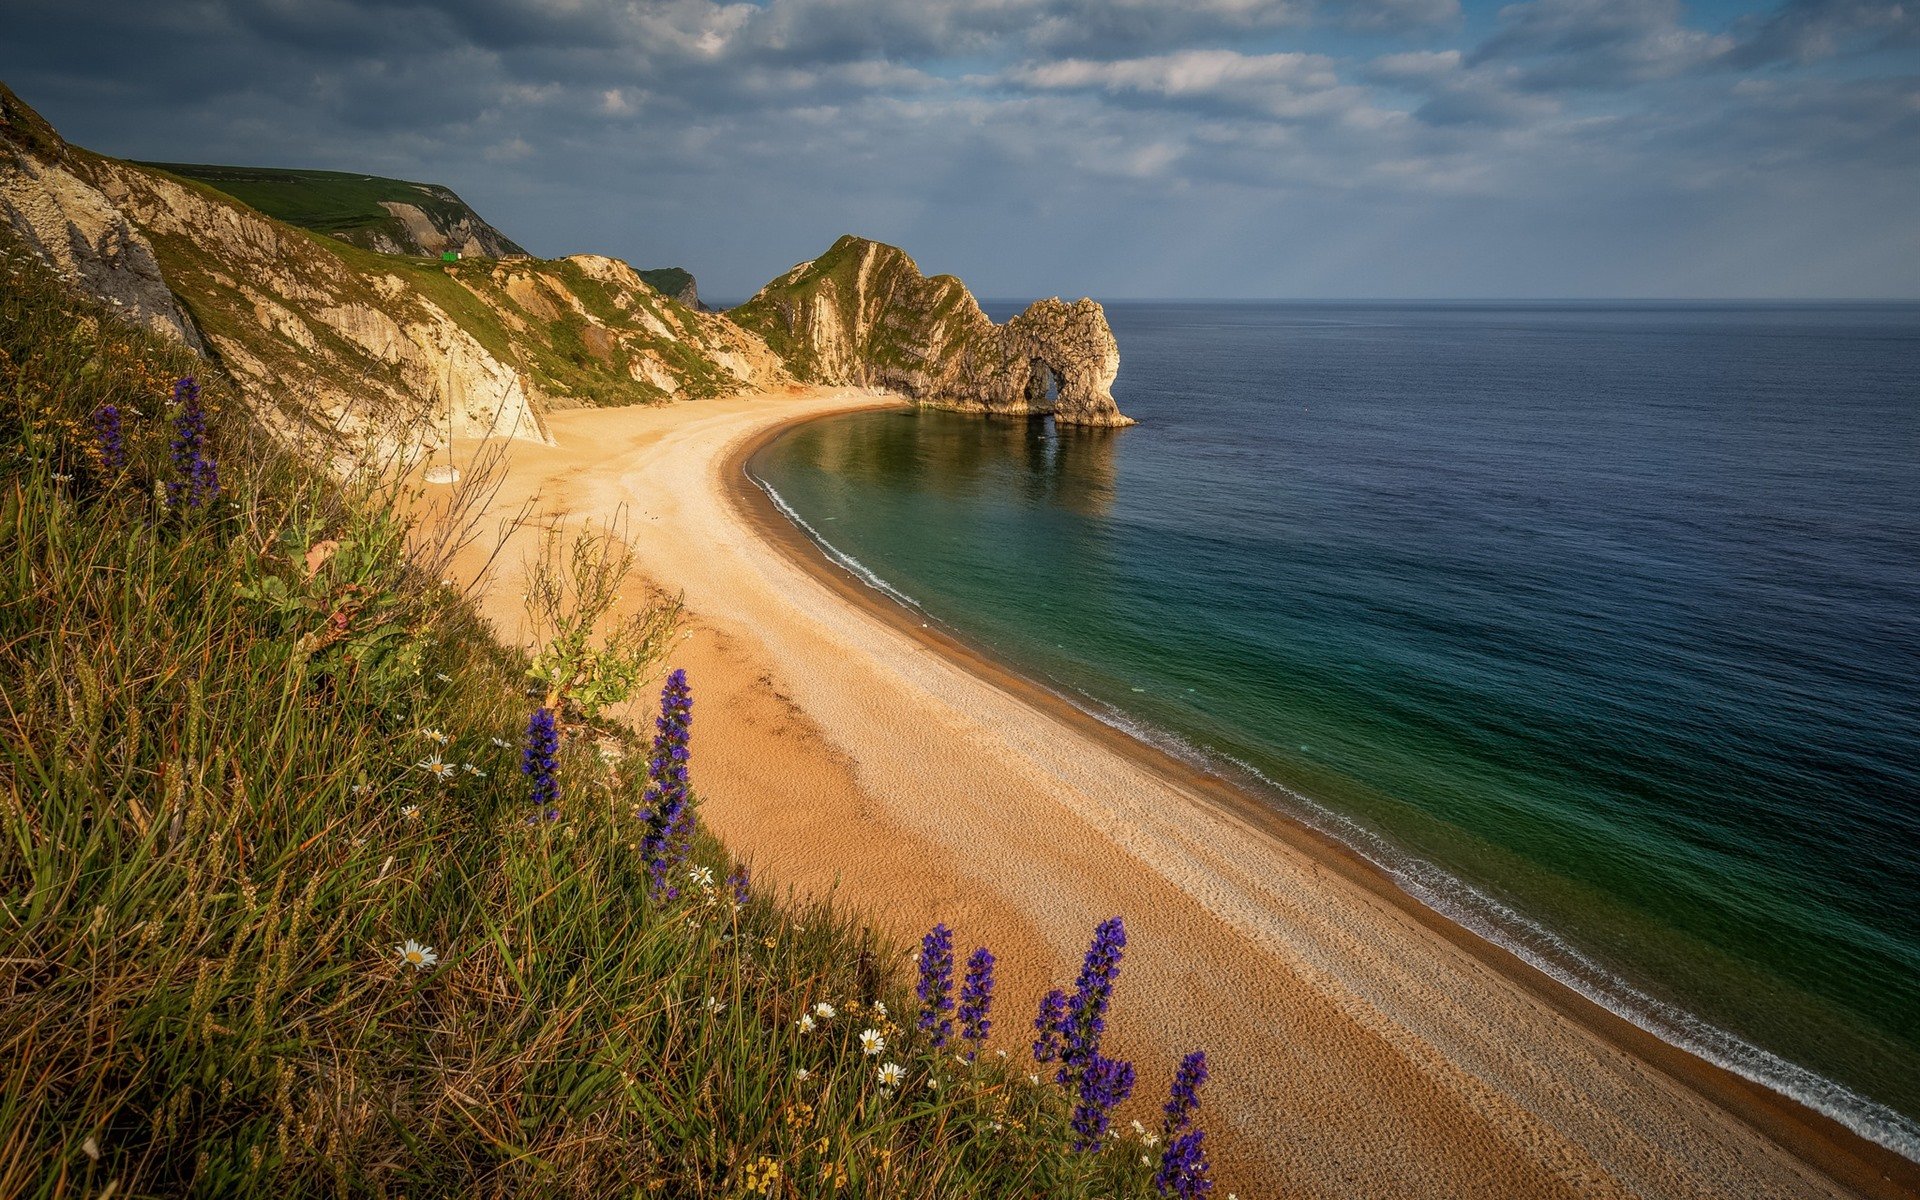
durdle door, jurassic coast, dorset, water, cloud, sky, water resources, plant, mountain, natural landscape, azure, beach, wood, tree, coastal and oceanic landforms, body of water, terrain, horizon, bank, morning, landscape, formation, flower, wind wave, lake, headland, grass, sand, klippe, road, shore, hill, coast, cove, wave, cape, cumulus, tropics, peninsula, sound, rock, ocean, escarpment, bay, wind, tourism, vacation, cliff, inlet, reservoir, grassland, promontory, Raised beach, bight, outcrop, sea